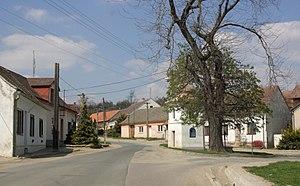
Jezeřany-Maršovice est une commune du district de Znojmo, dans la région de Moravie-du-Sud, en Tchéquie. Sa population s'élevait à 790 habitants en 2019.